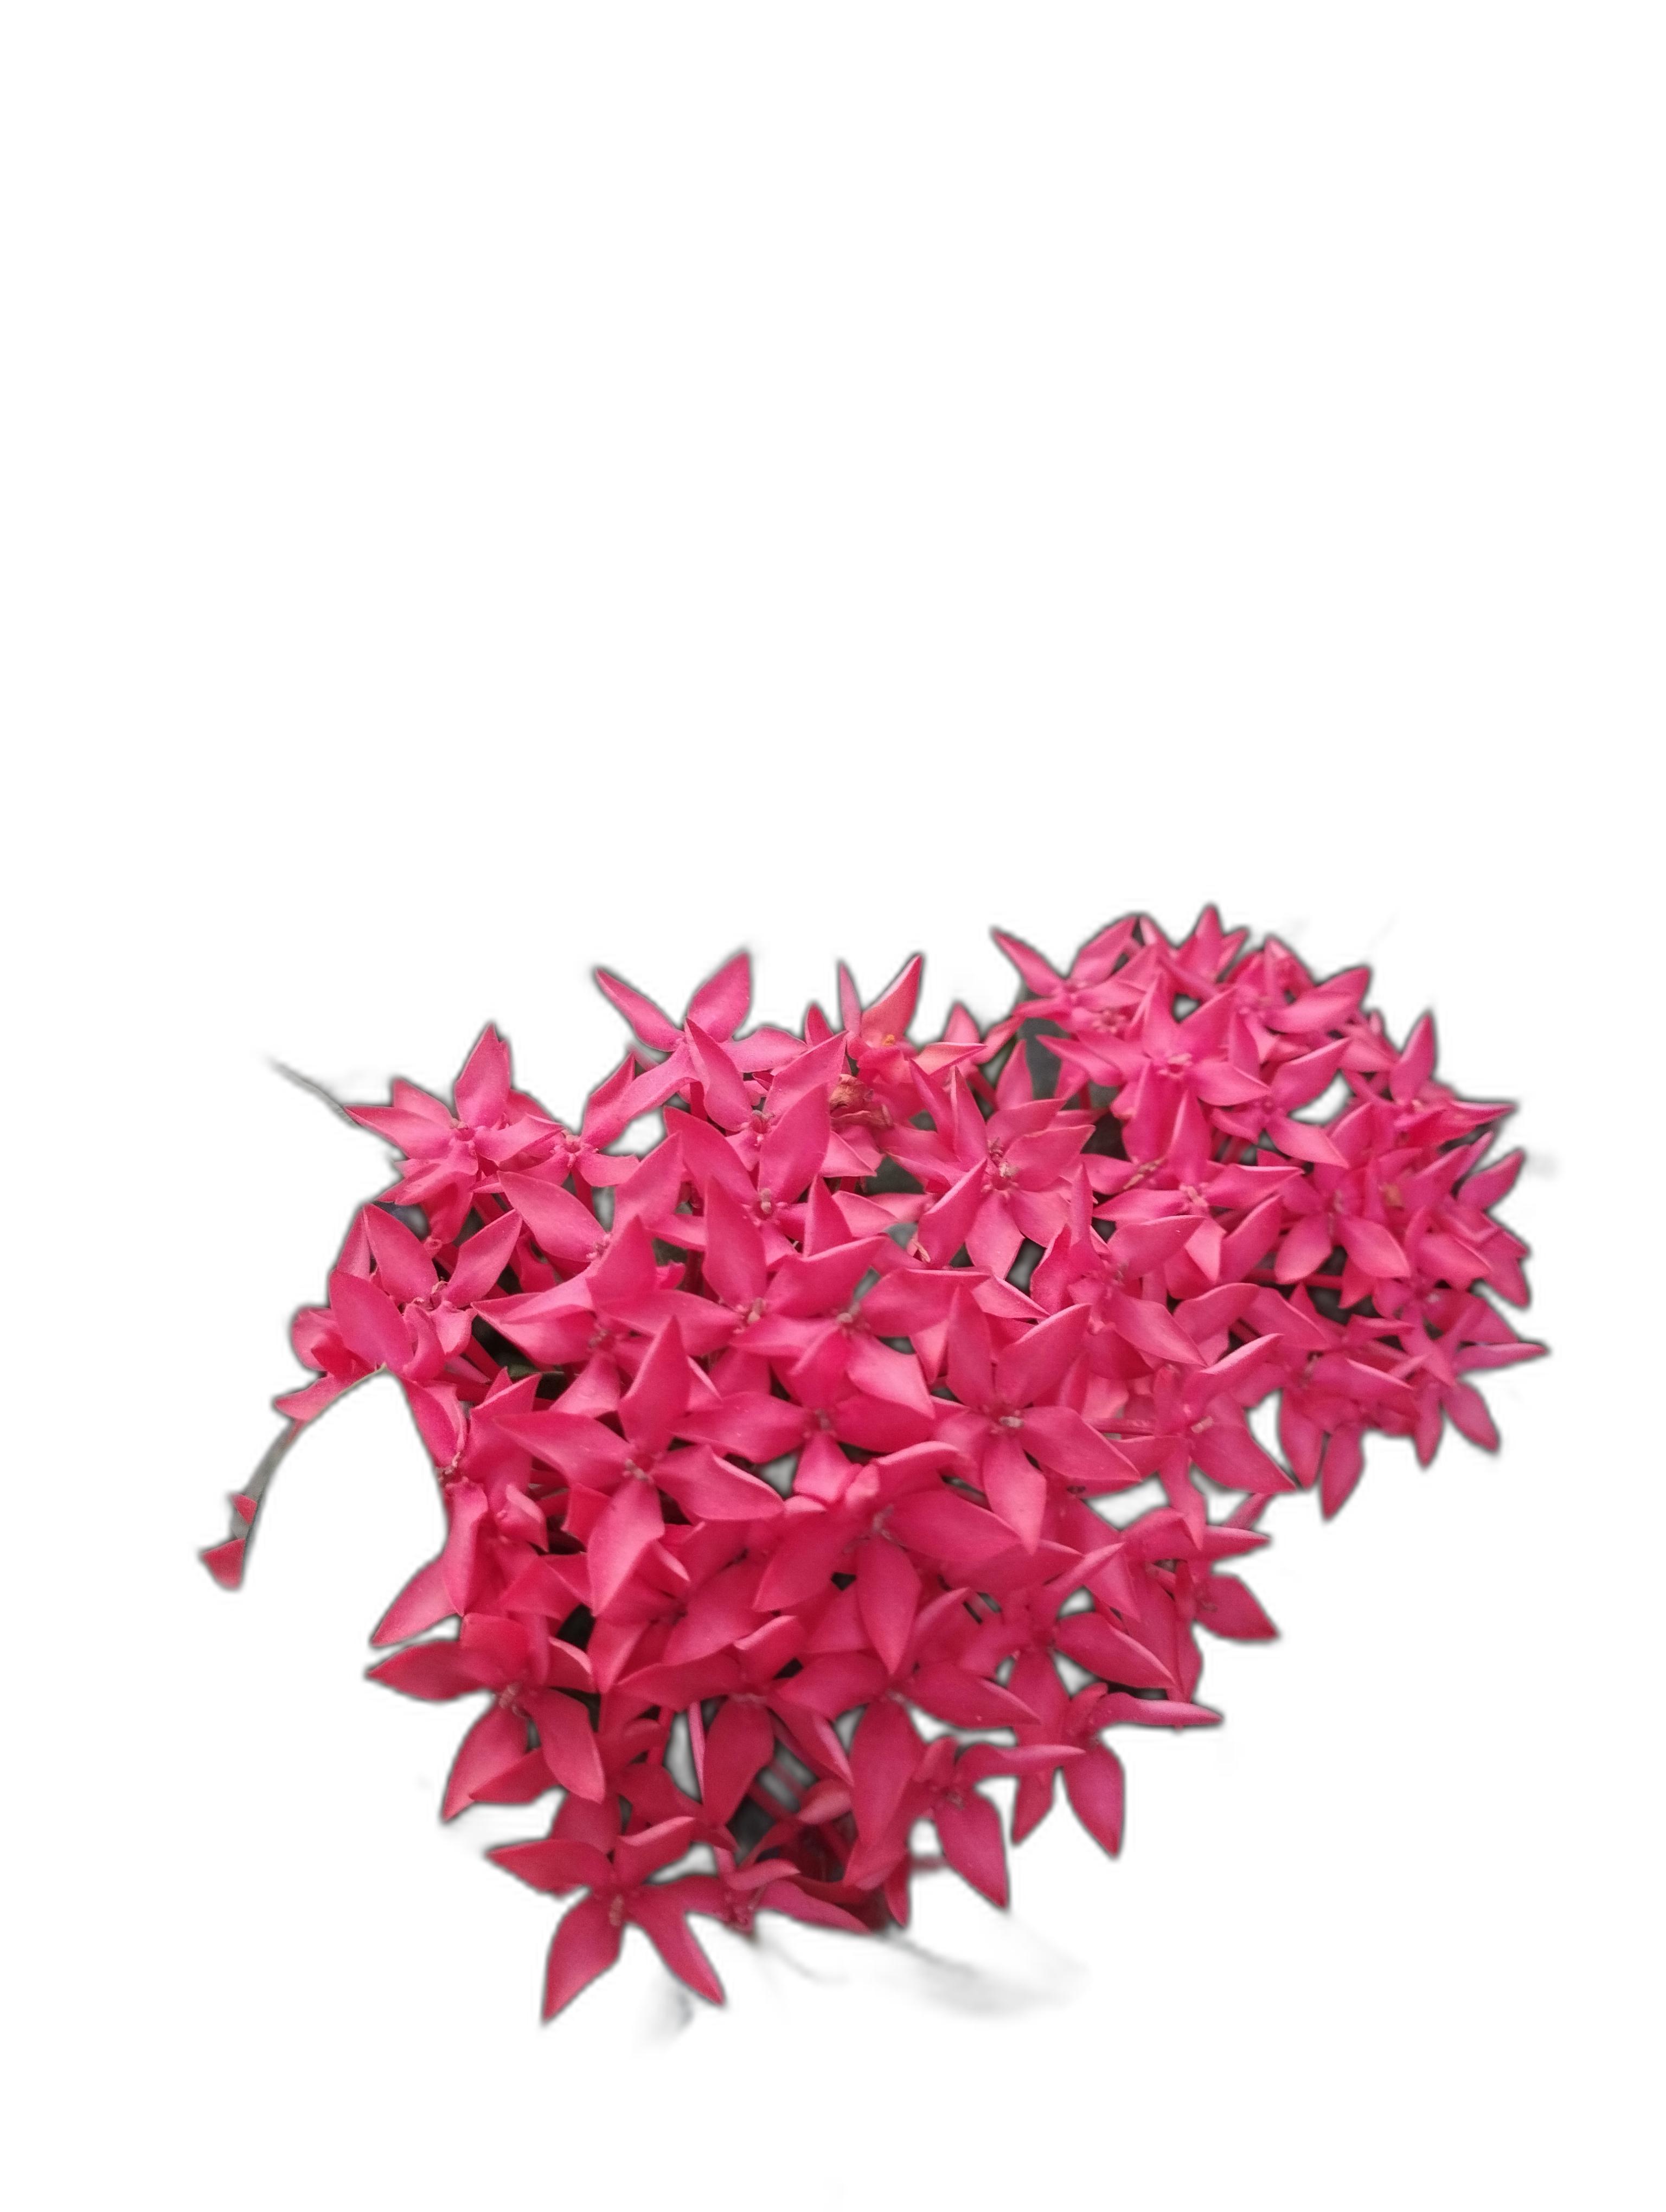
Label: Jungle geranium